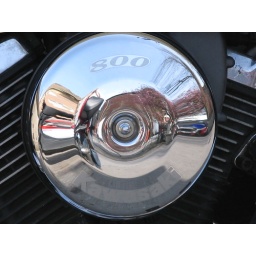
nice blue Kawasaki in Norwich. There's a beautiful church and a blossom tree somewhere behind